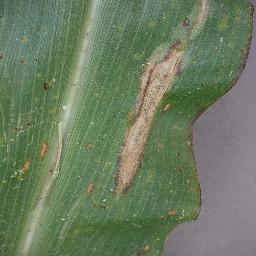
Label: Corn___Northern_Leaf_Blight